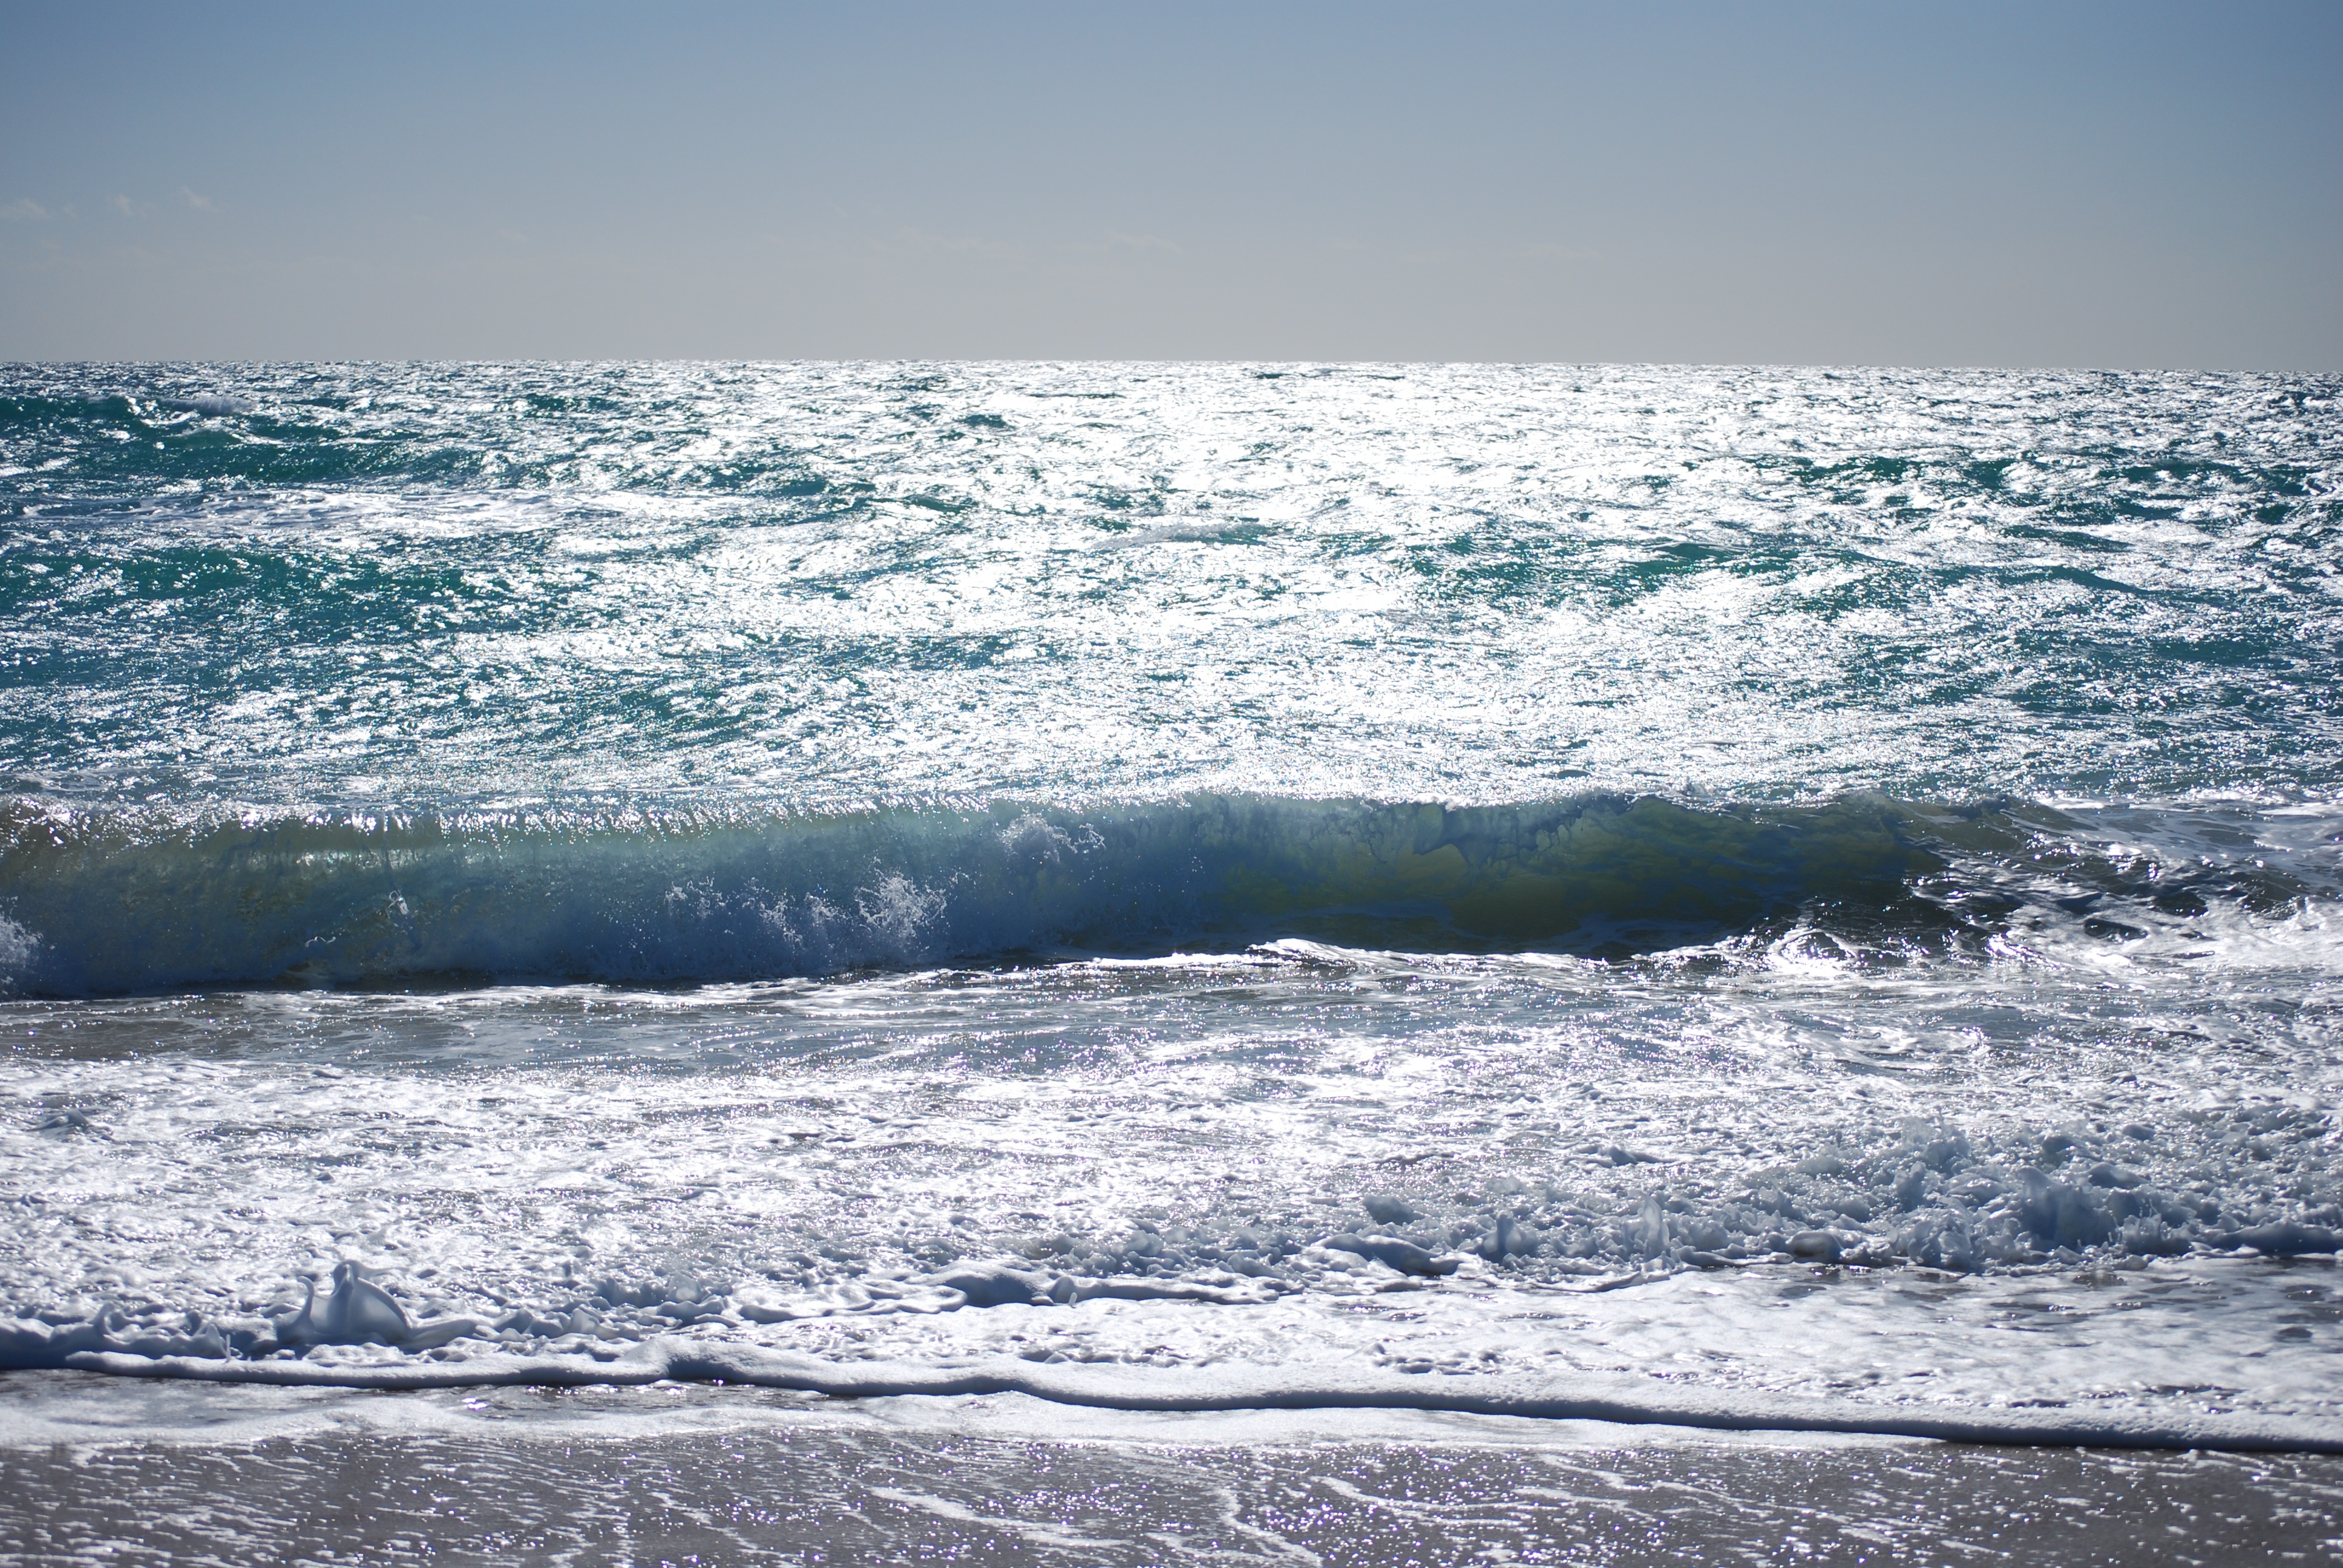
beach, sea, coast, water, sand, ocean, horizon, shore, wave, wind, ice, arctic, body of water, cadiz, edge of the sea, arctic ocean, wind wave